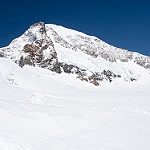
Label: mountain